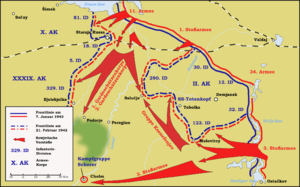
Demjanskkedlen / Baggrunden
Dannelsen af Demjanskkedlen
Demjanskkedlen eller Demjanskfæstningen er betegnelsen for Den Røde Hærs omringning af tyske tropper ved Demjansk syd for Leningrad under 2. verdenskrig. Den engelske betegnelse er The Demyansk Pocket dvs. Demjansk-lommen. Indeslutningen varede fra 8. februar til 21. april 1942. Ca. 95.000 soldater på tysk side var fanget i et område med en omkreds på 300 km, hvor de kun kunne få forsyninger via fly. Det var i det samme område, at Frikorps Danmark for første gang blev indsat i kamp, men det skete dog ikke før 20. maj, hvor belejringen var blevet brudt.